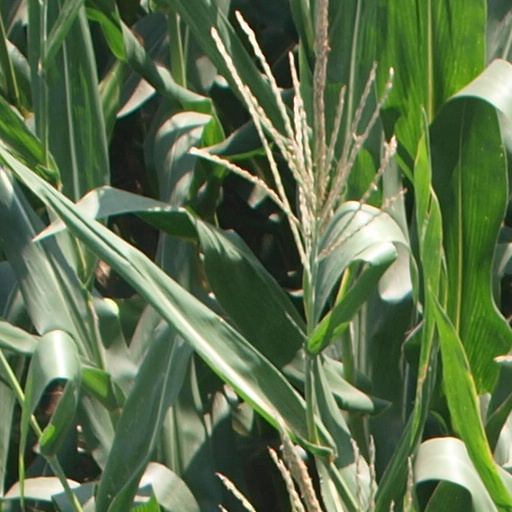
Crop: maize; corn